Djenné

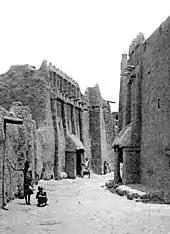
Houses in Djenné with Toucouleur-style façades from a postcard by Edmond Fortier published in 1906.

Lying south-east of the present town is the archaeological site of Djenné-Djeno, meaning 'old Djenne', one of the earliest and most important urban sites in West Africa. The name of the town itself was Djoboro, and it was founded by Soninke immigrants from the Wagadou region during an increasingly dry period that made the Inner Niger Delta more habitable. Excavations undertaken by Susan and Roderick McIntosh in 1977 and 1981 indicate that Djenné-Jéno was first settled around 200 BC. Oral traditions recount a legendary founder named Maafir, who was from Yemen and descended from the Biblical and Quranic figure Esau. Djoboro developed into a large walled urban complex by between 300 and 850 AD. It estimated city and its environs, including the later site of modern-day Djenne, had approximately from 10,000 to 26,000 inhabitants in 800 CE. 25 chiefs ruled the city before the coming of Islam in the late 600s, although Siigha, the first Muslim ruler, is also presumably mythical, considering his supposed connections to companions of the prophet Muhammad.